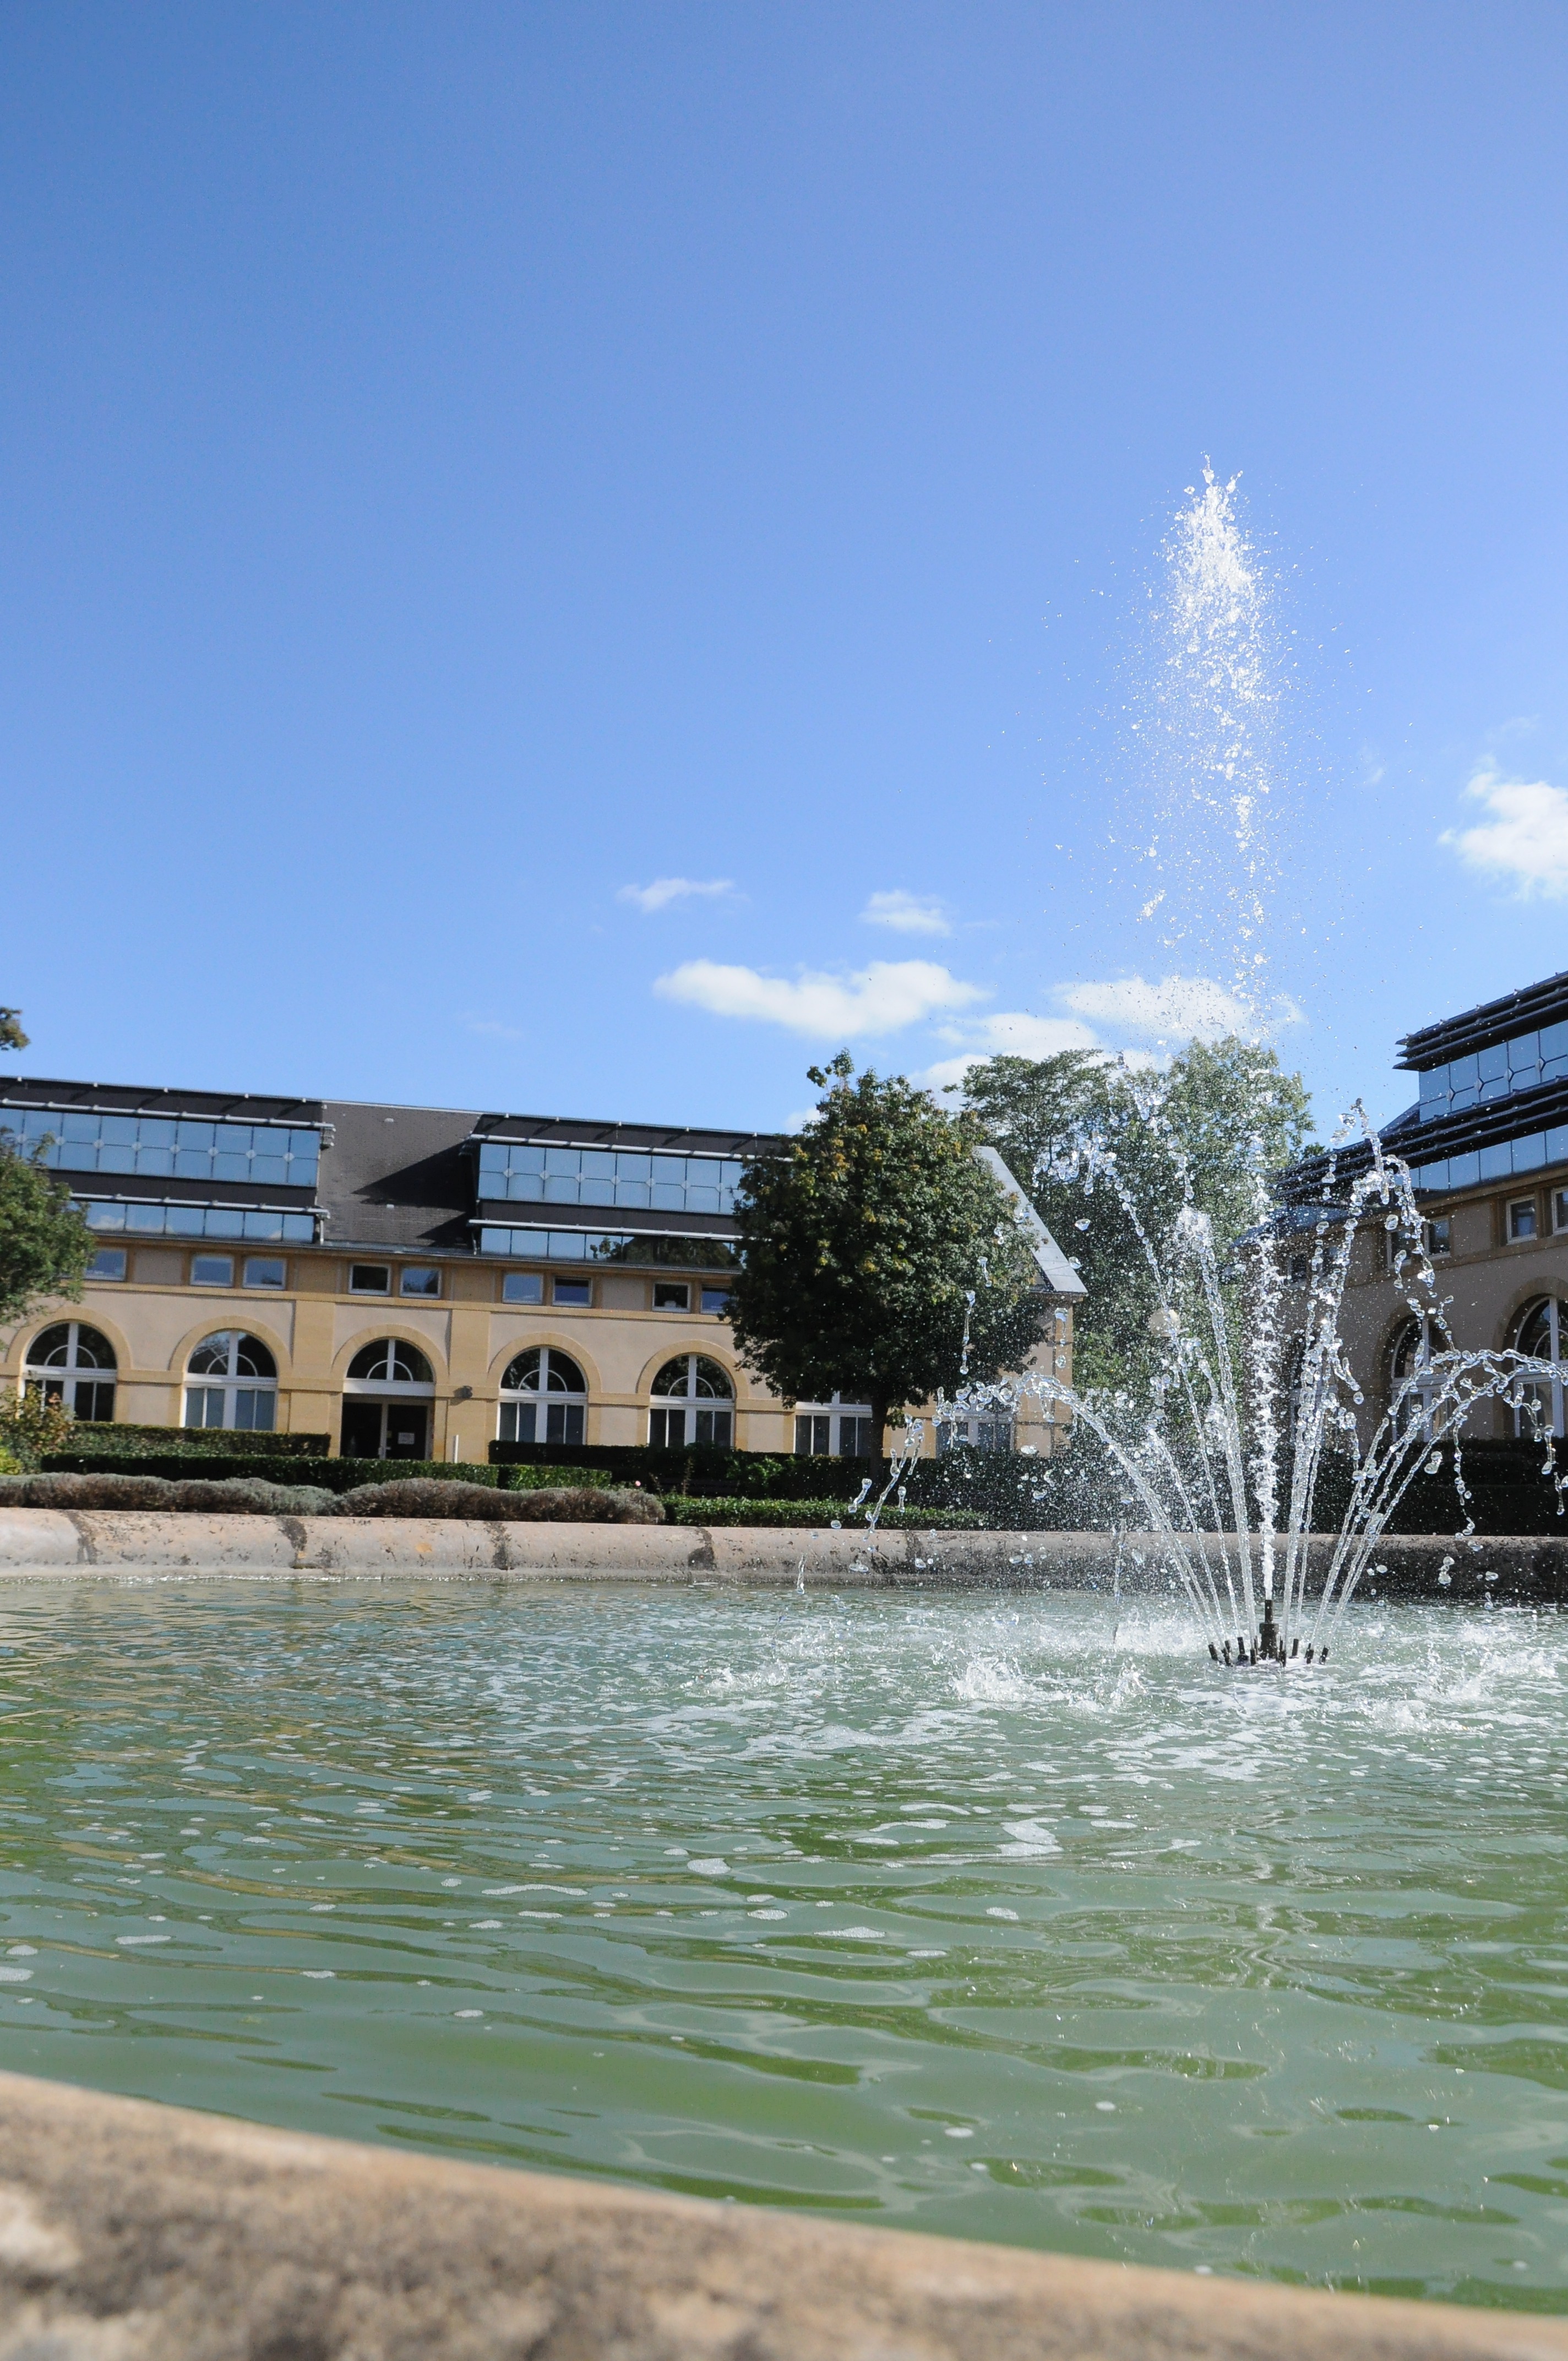
sea, water, vacation, swimming pool, park, resort, fountain, basin, water feature